Bangalore Cantonment

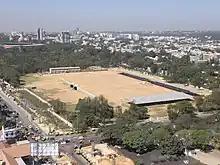
Parade Ground

The installation of the Bangalore Cantonment attracted a large number of people from Tamil Nadu and other neighboring states of the Kingdom of Mysore. Bangalore rapidly became the largest city in the Kingdom of Mysore. In 1831, the capital of the Kingdom of Mysore was moved from Mysore city to Bangalore. The Bangalore Cantonment grew independent of its twin-city, referred to as Bangalore "pete". The "pete" was populated with the Kannadiga population, while the Bangalore Cantonment, had a colonial design with a population that consisted of Tamilians and the British. In the 19th century, the Bangalore Cantonment had clubs, churches, bungalows, shops and cinemas. The Bangalore Cantonment had a strong European influence with public residence and life centered on the South Parade, now referred to as MG Road. The area around the South Parade was famous for its bars and restaurants with the area known as "Blackpally" becoming a one-stop shopping area The Cubbon Park was built in the Bangalore Cantonment in 1864 on of land. The St. Mark's Cathedral was built on the South Parade grounds. The settlements adjacent to the South Parades was known as "Mootocherry" which was occupied by Tamil settlers from the North Arcot and South Arcot districts of Tamil Nadu.